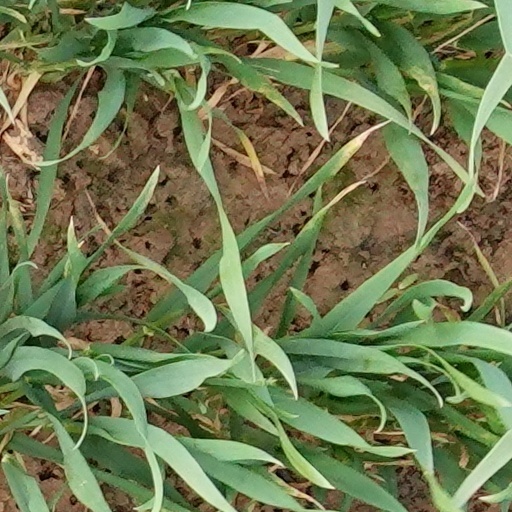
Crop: wheat